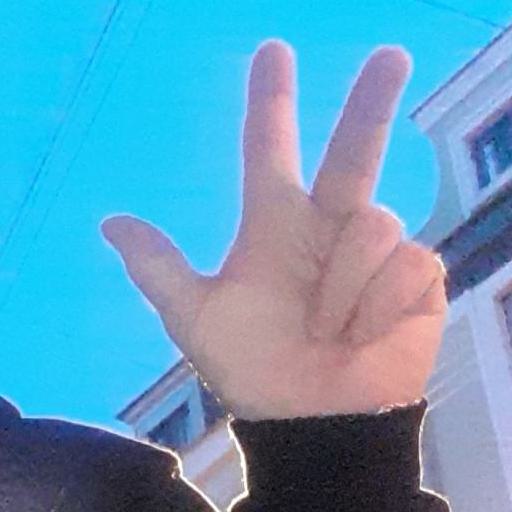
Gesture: three2